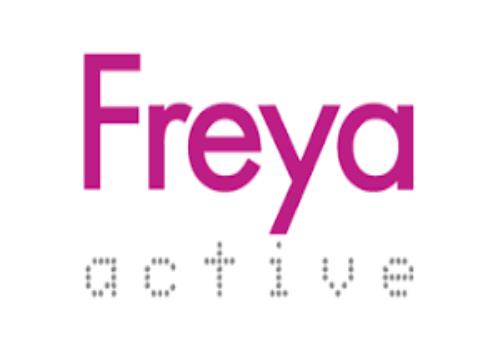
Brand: Freya
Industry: Clothes